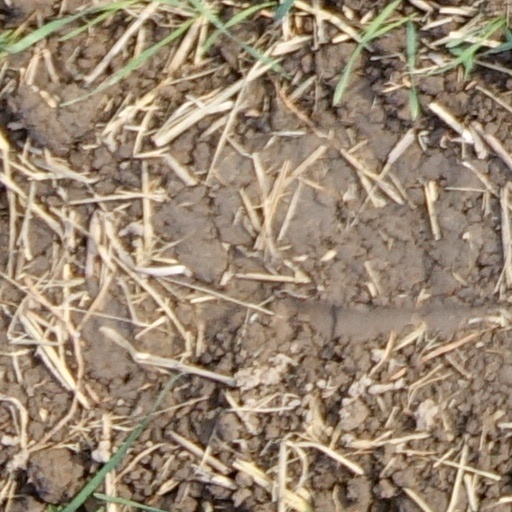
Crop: wheat